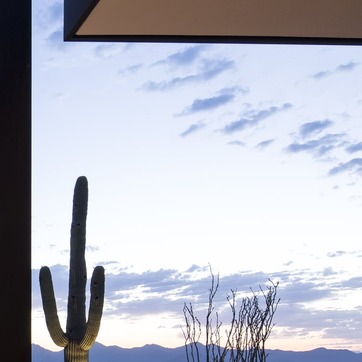
Material: sky